Activated sludge

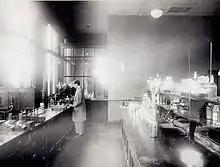
The Davyhulme Sewage Works Laboratory, where the activated sludge process was developed in the early 20th century

Vertically mounted tubes of up to diameter extending from just above the base of a deep concrete tank to just below the surface of the sewage liquor. A typical shaft might be high. At the surface end, the tube is formed into a cone with helical vanes attached to the inner surface. When the tube is rotated, the vanes spin liquor up and out of the cones drawing new sewage liquor from the base of the tank. In many works, each cone is located in a separate cell that can be isolated from the remaining cells if required for maintenance. Some works may have two cones to a cell and some large works may have 4 cones per cell.